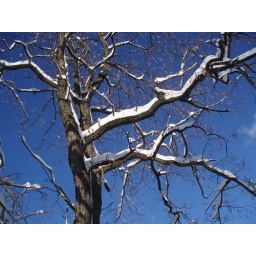
This shot was near my house. I love the vivid blue sky